Everton Weekes

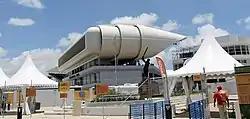
The Worrell, Weekes and Walcott Stand at Kensington Oval is named in honour of the Three Ws.

Weekes was one of the "Three Ws", along with Sir Clyde Walcott and Sir Frank Worrell, noted as outstanding batsmen from Barbados who all made their Test debut in 1948 against England. The three were all born within seventeen months of each other and within a mile of Kensington Oval in Barbados and Walcott believed that the same midwife delivered each of them. Weekes first met Walcott in 1941, aged 16, when they were team mates in a trial match. They shared a room together when on tour and, along with Worrell, would go dancing together on Saturday nights after playing cricket.